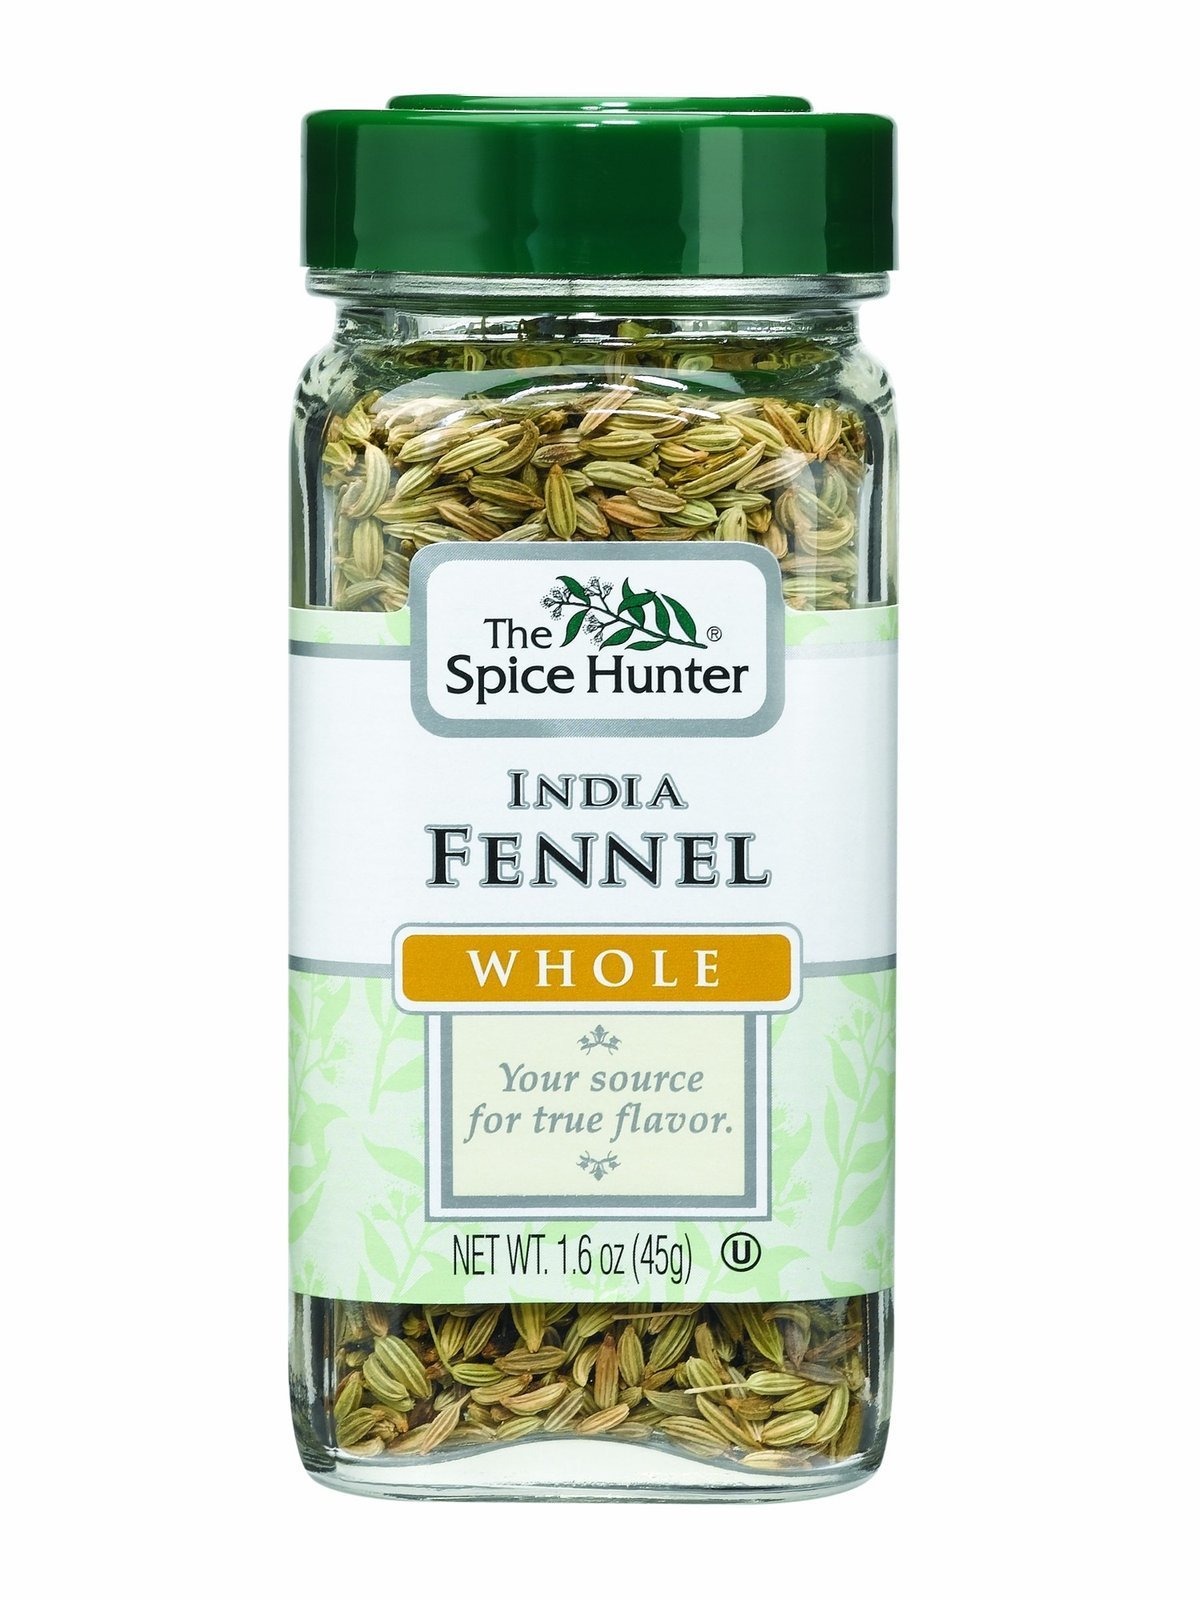
Item Name: Spice Hunter Spices, India Fennel, 1.6 Ounce (Pack of 6)
Bullet Point 1: Premium quality spices
Bullet Point 2: Perfect for use in all your favorite recipes
Bullet Point 3: Sourced from the most ideal growing regions throughout the world
Bullet Point 4: Truly a pantry staple
Bullet Point 5: Great for baking, cooking, and more
Value: 9.6
Unit: Ounce

Price: 6.03